Murder on a Honeymoon

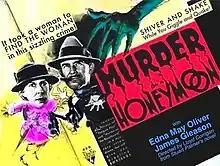
Theatrical release poster

Murder on a Honeymoon is a 1935 American mystery film starring Edna May Oliver and James Gleason. This was the third and last time Oliver portrayed astute schoolteacher Hildegarde Withers; the two previous films were "The Penguin Pool Murder" (1932) and "Murder on the Blackboard" (1934). The film was directed by Lloyd Corrigan from a screenplay by Seton I. Miller and Robert Benchley based on the 1933 novel "The Puzzle of the Pepper Tree" by Stuart Palmer. Palmer's novel, however, did not include Inspector Piper, and has Withers doing the investigating on her own.